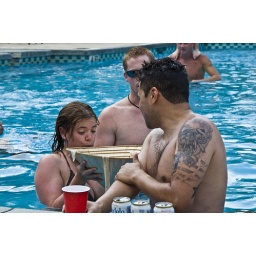
mmm water in the rice hat